Sarvastivada

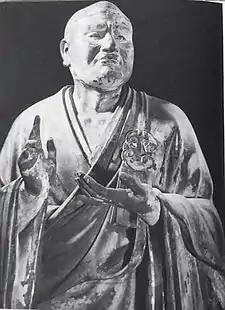
Vasubandhu: wood, 186 cm height, about 1208, Kofukuji Temple, Nara, Japan

This new Vaibhāṣika orthodoxy, however, was not readily accepted by all Sarvāstivādins. Some "Western masters" from Gandhara and Bactria had divergent views which disagreed with the new Kashmiri orthodoxy. These disagreements can be seen in post-"Mahāvibhaṣa" works, such as the *"Tattvasiddhi-Śāstra" (成實論), the *"Abhidharmahṛday"a (T no. 1550) and its commentaries (T no. 1551, no. 1552), the "Abhidharmakośakārikā" of Vasubandhu and its commentaries (who critiqued some orthodox views), and the *"Nyāyānusāra" (Ny) of master Saṃghabhadra (ca fifth century CE) who formulated the most robust Vaibhāṣika response to the new criticisms.